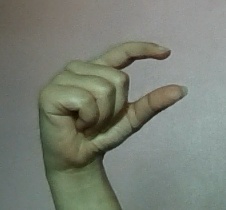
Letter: dal